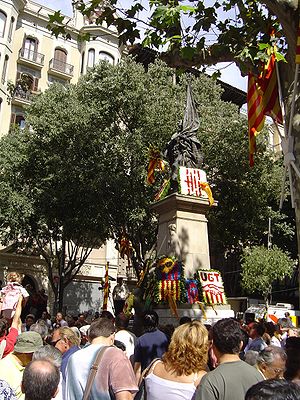
Cataloniens nationaldag
Blomster ved monumentet for Rafael Casanova i Barcelona
Cataloniens nationaldag bliver i Catalonien fejret den 11. september til minde belejringen af Barcelona i 1714 under den Spanske Arvefølgekrig, hvor dog indbyggerne måtte overgive sig. Som straf for, at de havde støttet den habsburgske ærkehertug Karls ret til Spaniens trone blev de hidtidige institutioner i og det hidtidige selvstyre for Catalonien afskaffet af det sejrende Bourbon-monarki.